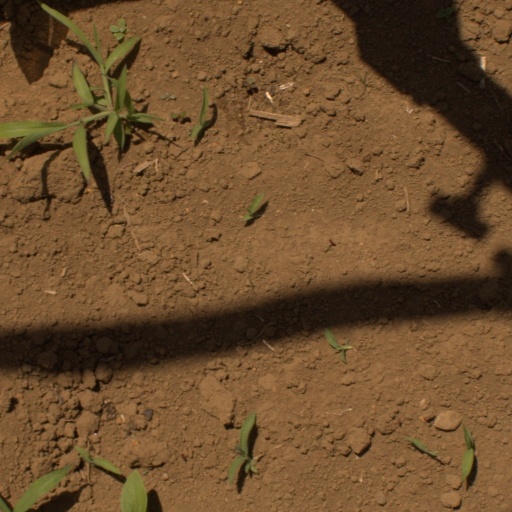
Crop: Jerusalem artichoke